T. Elliot Gaiser

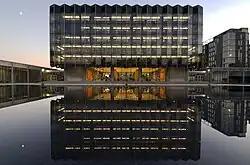
The University of Chicago Law School, where Gaiser studied (pictured in 2008)

Thomas Elliot Gaiser was born on September 6, 1989, in Cleveland, Ohio. In high school, he participated in speech and debate. Gaiser graduated from Hillsdale College in 2012 with a degree in political economy and speech studies. At Hillsdale, he was a conservative podcaster and was involved in the students' union. Gaiser was a four-time finalist of the Edward Everett Oratory Contest. He interned for The Heritage Foundation and Liberty Central, a political advocacy group founded by Ginni Thomas, the wife of Supreme Court associate justice Clarence Thomas, and wrote for "The Daily Caller", RealClearPolicy, "The Orange County Register", The Daily Signal, "The American Spectator", PJ Media, and "The Federalist". He was in Hillsdale's journalism program and served as the opinions editor of "The Collegian" his senior year. In addition, Gaiser was the president of Hillsdale's chapter of Students for Free Enterprise.